Jean Camper Cahn

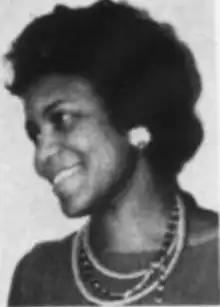
Cahn, from a 1964 publication of the US Department of State

Jean Camper Cahn (May 26, 1935 – January 2, 1991) was an American lawyer and social activist who helped establish federal financing of legal services to the poor. Cahn was the first director of the National Legal Services Program in the O.E.O. and later founded the Urban Law Institute at George Washington University. In 1971, she co-founded the Antioch School of Law (now the David A. Clarke School of Law at the University of the District of Columbia) with her husband and law associate Edgar S. Cahn.